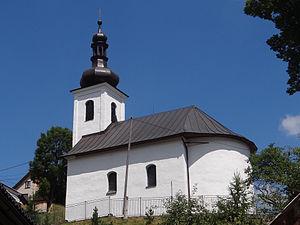
Habovka est un village de Slovaquie situé dans la région de Žilina.